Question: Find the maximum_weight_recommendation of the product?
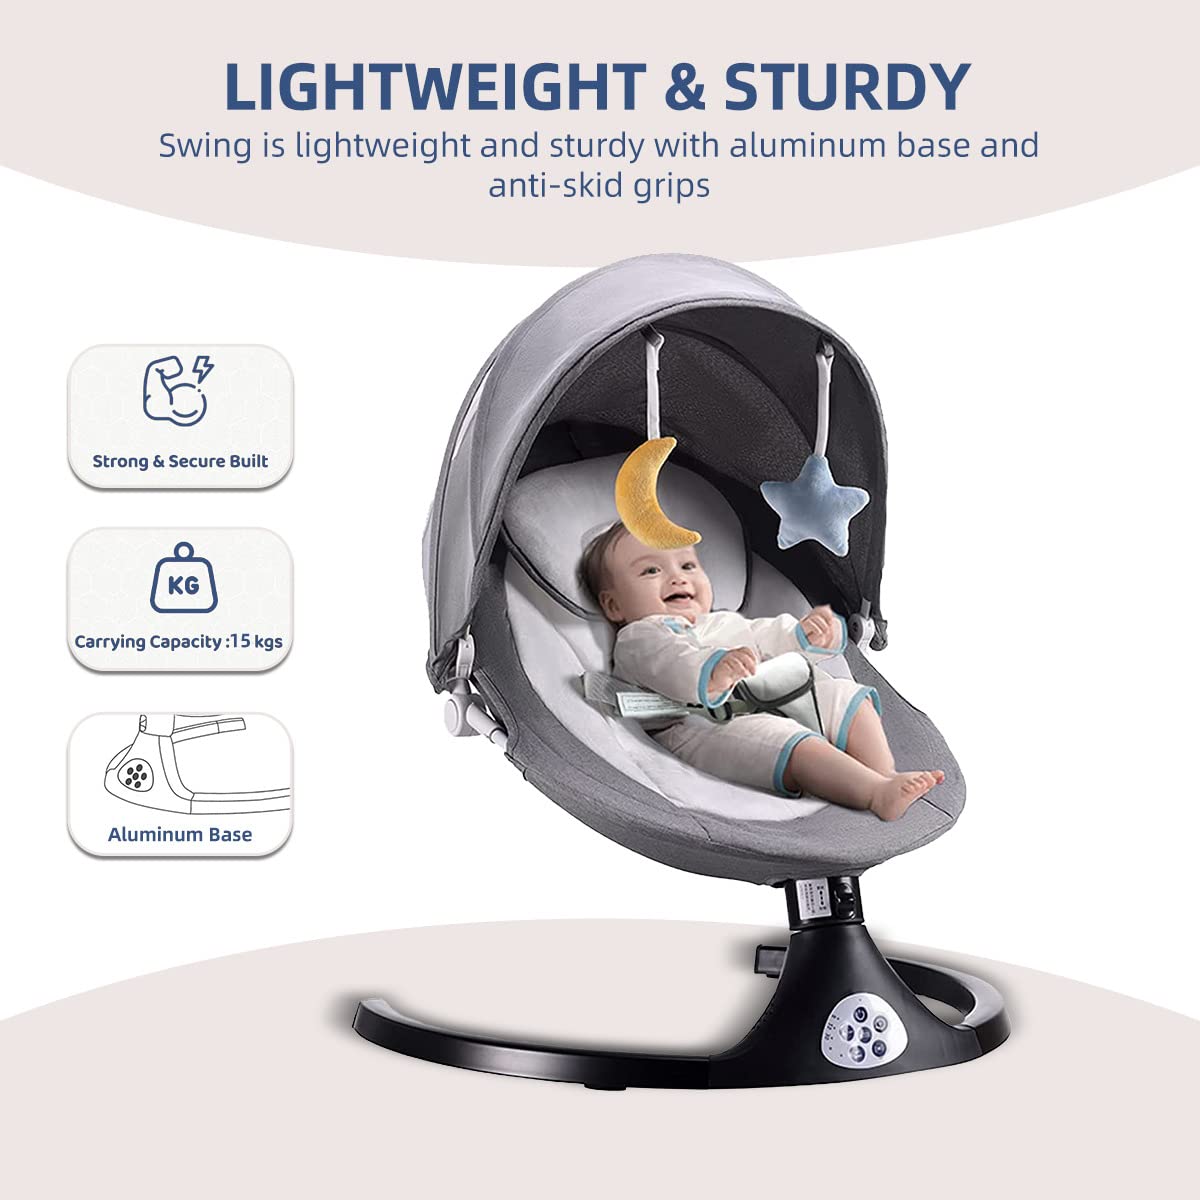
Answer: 15 kilogram